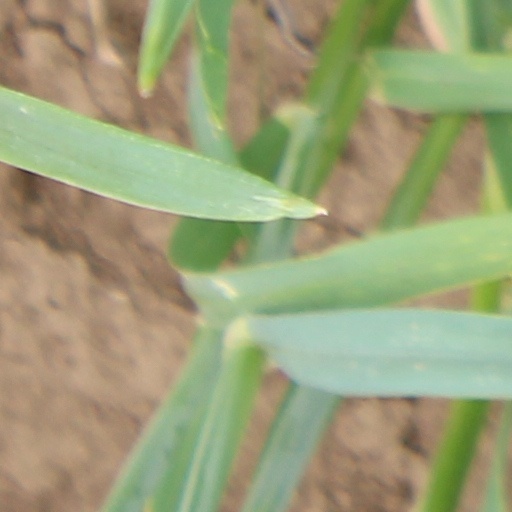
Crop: wheat